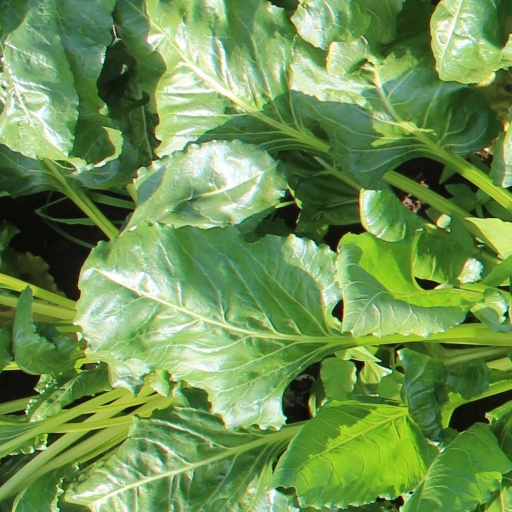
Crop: sugar beet